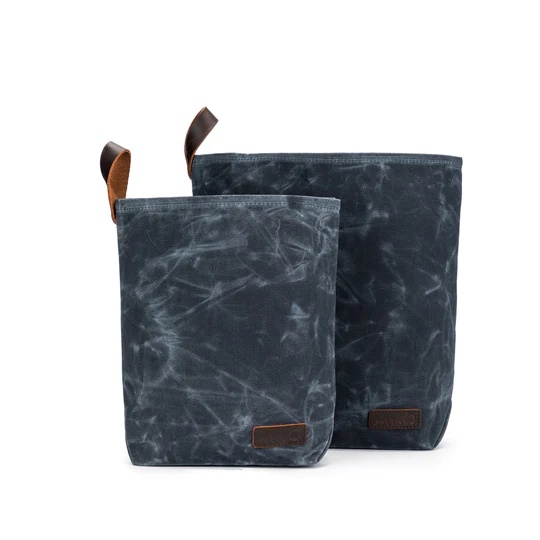
Della Q projects sacks
Protect your project in style with the Maker’s Knit Sacks. These are made out of the waxed canvas material you see in all of our bags in the Maker’s Canvas collection. The colors we have to offer to coordinate so perfectly with the bags, too. You can order any of the following colors: Blue, Mustard, Olive, and Red. The Knit Sacks come in a set of two with the large size measuring 12.5" wide x 11.5" tall and the medium size measuring 9.5" wide x 10" tall. It can be attached to your backpack or purse by using the genuine leather loop found in the upper corner of the sack.
Brand: Cabana D’yarna
Category: Arts & Entertainment > Hobbies & Creative Arts > Arts & Crafts > Craft Organization